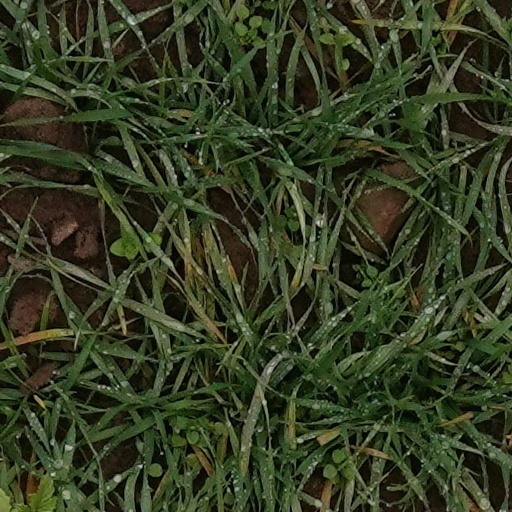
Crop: wheat